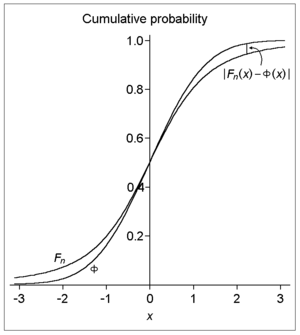
Le théorème central limite en probabilité et statistiques établit que sous certaines conditions la moyenne d'échantillons, considérée comme une variable aléatoire, est distribuée selon une loi qui tend de plus en plus vers la loi normale lorsque la taille de l'échantillon augmente. L’inégalité de Berry-Esseen, connue aussi sous le nom de théorème de Berry-Esseen, essaie de quantifier la vitesse avec laquelle s'effectue la convergence vers la loi normale.